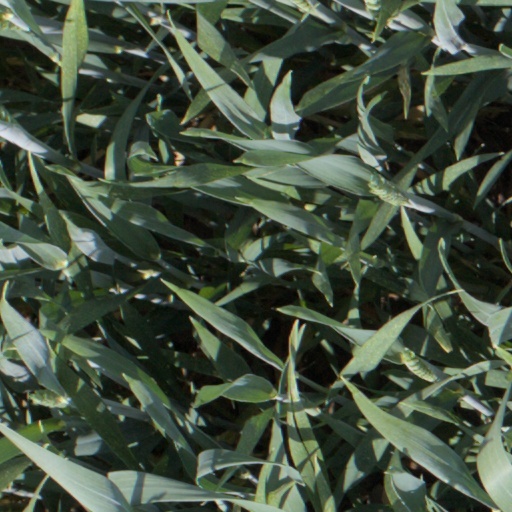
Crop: wheat